Question: Please indicate a possible affordance area of hammer that can be used for hitting
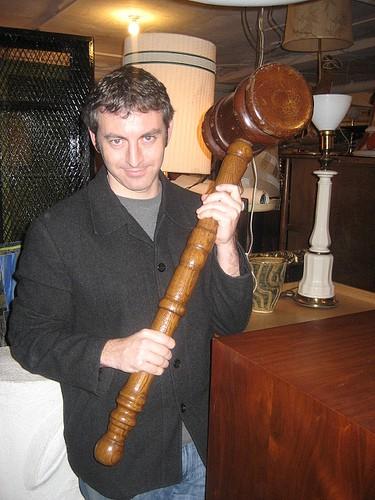
Answer: [211, 63.5, 314, 167.5]